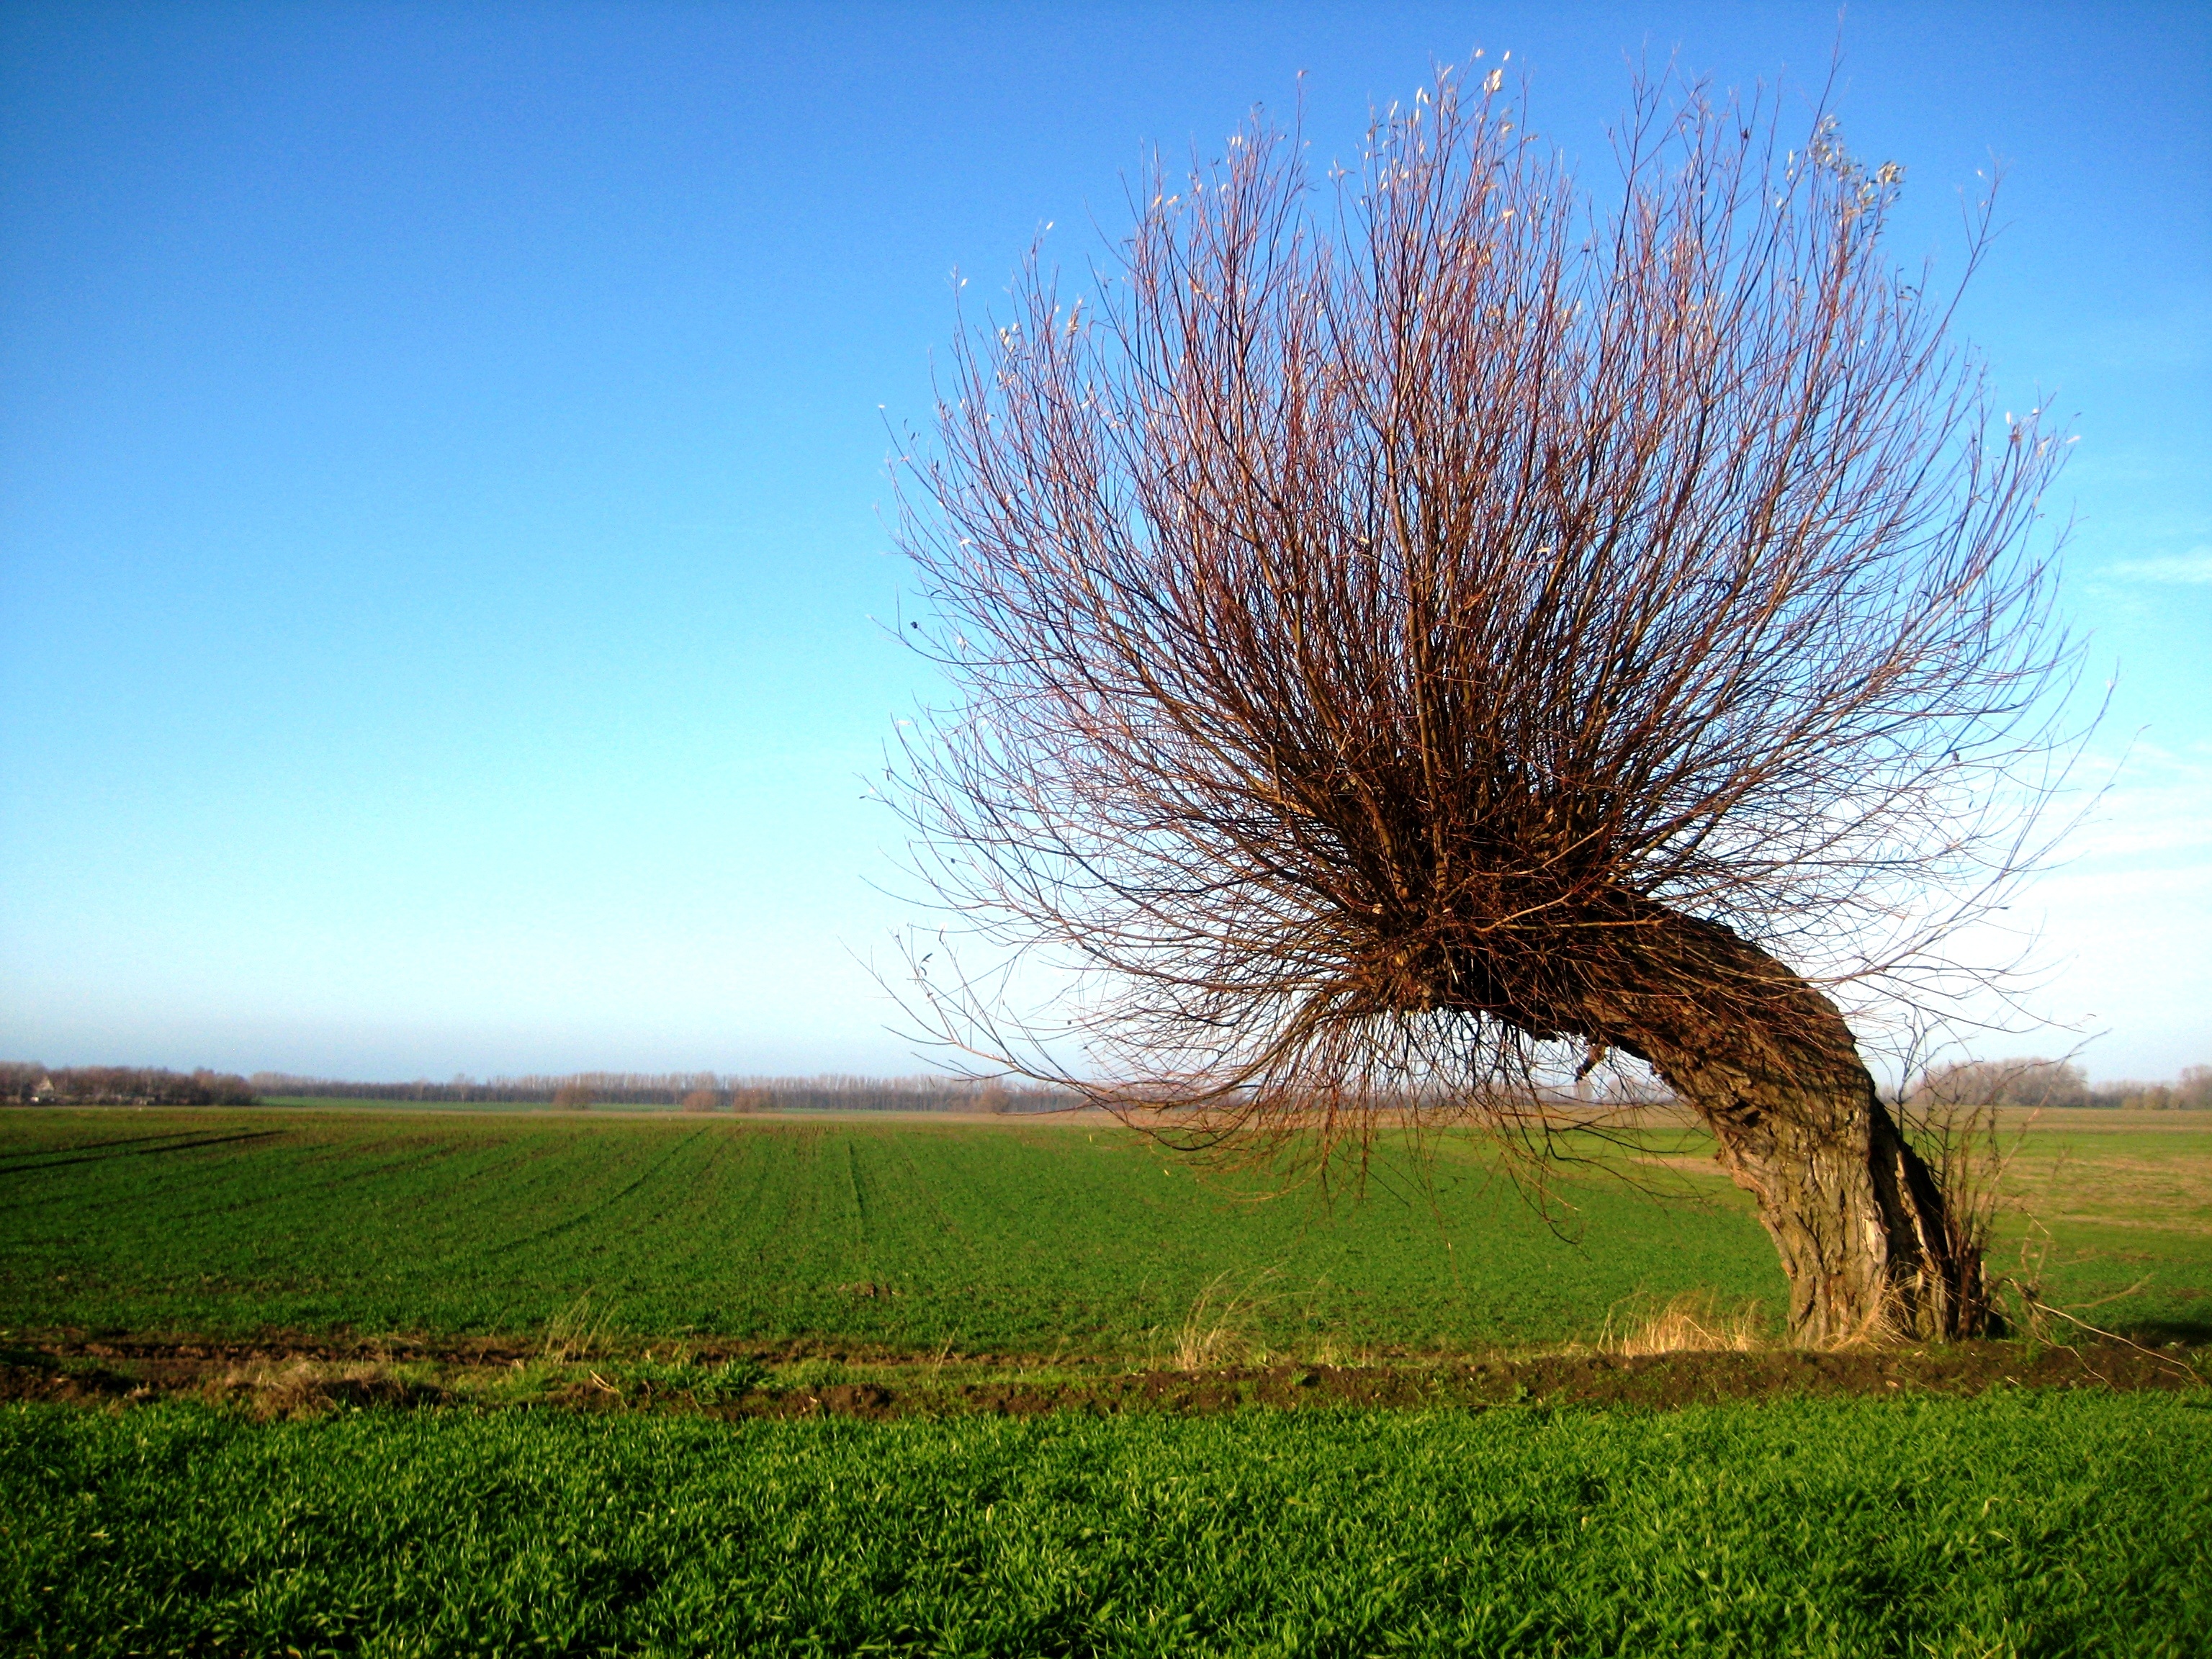
landscape, tree, nature, grass, horizon, cloud, plant, sky, field, lawn, meadow, prairie, sunlight, morning, hill, overgrown, autumn, soil, agriculture, savanna, plain, crown, grassland, rural area, windschief, wind chur, atmospheric phenomenon, grass family, woody plant, arecales